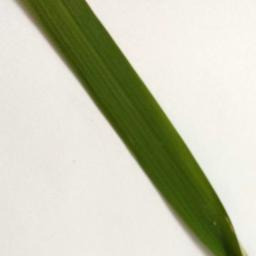
Label: Rice___Healthy